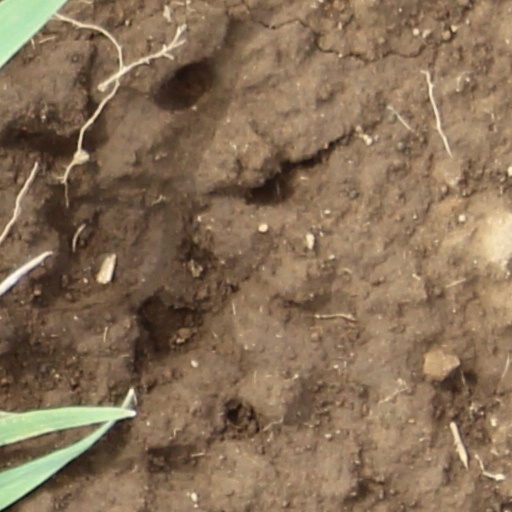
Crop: wheat